SS Manchester City

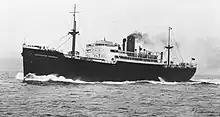
"Manchester City"s identical sister ship "Manchester Progress"

Between 1937 and 1941 the Blythswood Shipbuilding Company built three sister ships at its shipyard in Scotstoun, Glasgow, for Manchester Liners. "Manchester City" was built as yard number 46, launched on 23 June 1937, and completed that August. "Manchester Progress" was launched and completed in 1938, and "Manchester Trader" was launched and completed in 1941.